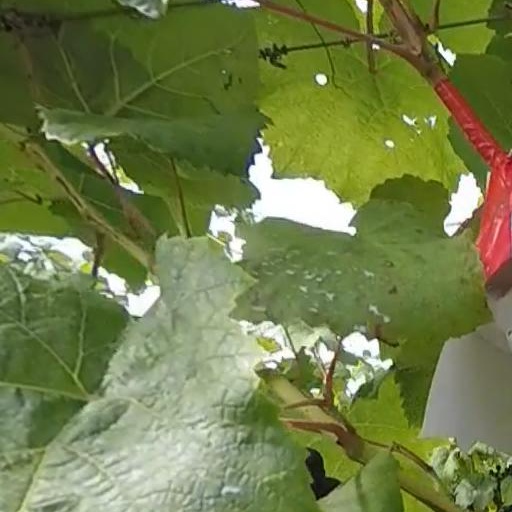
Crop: grape